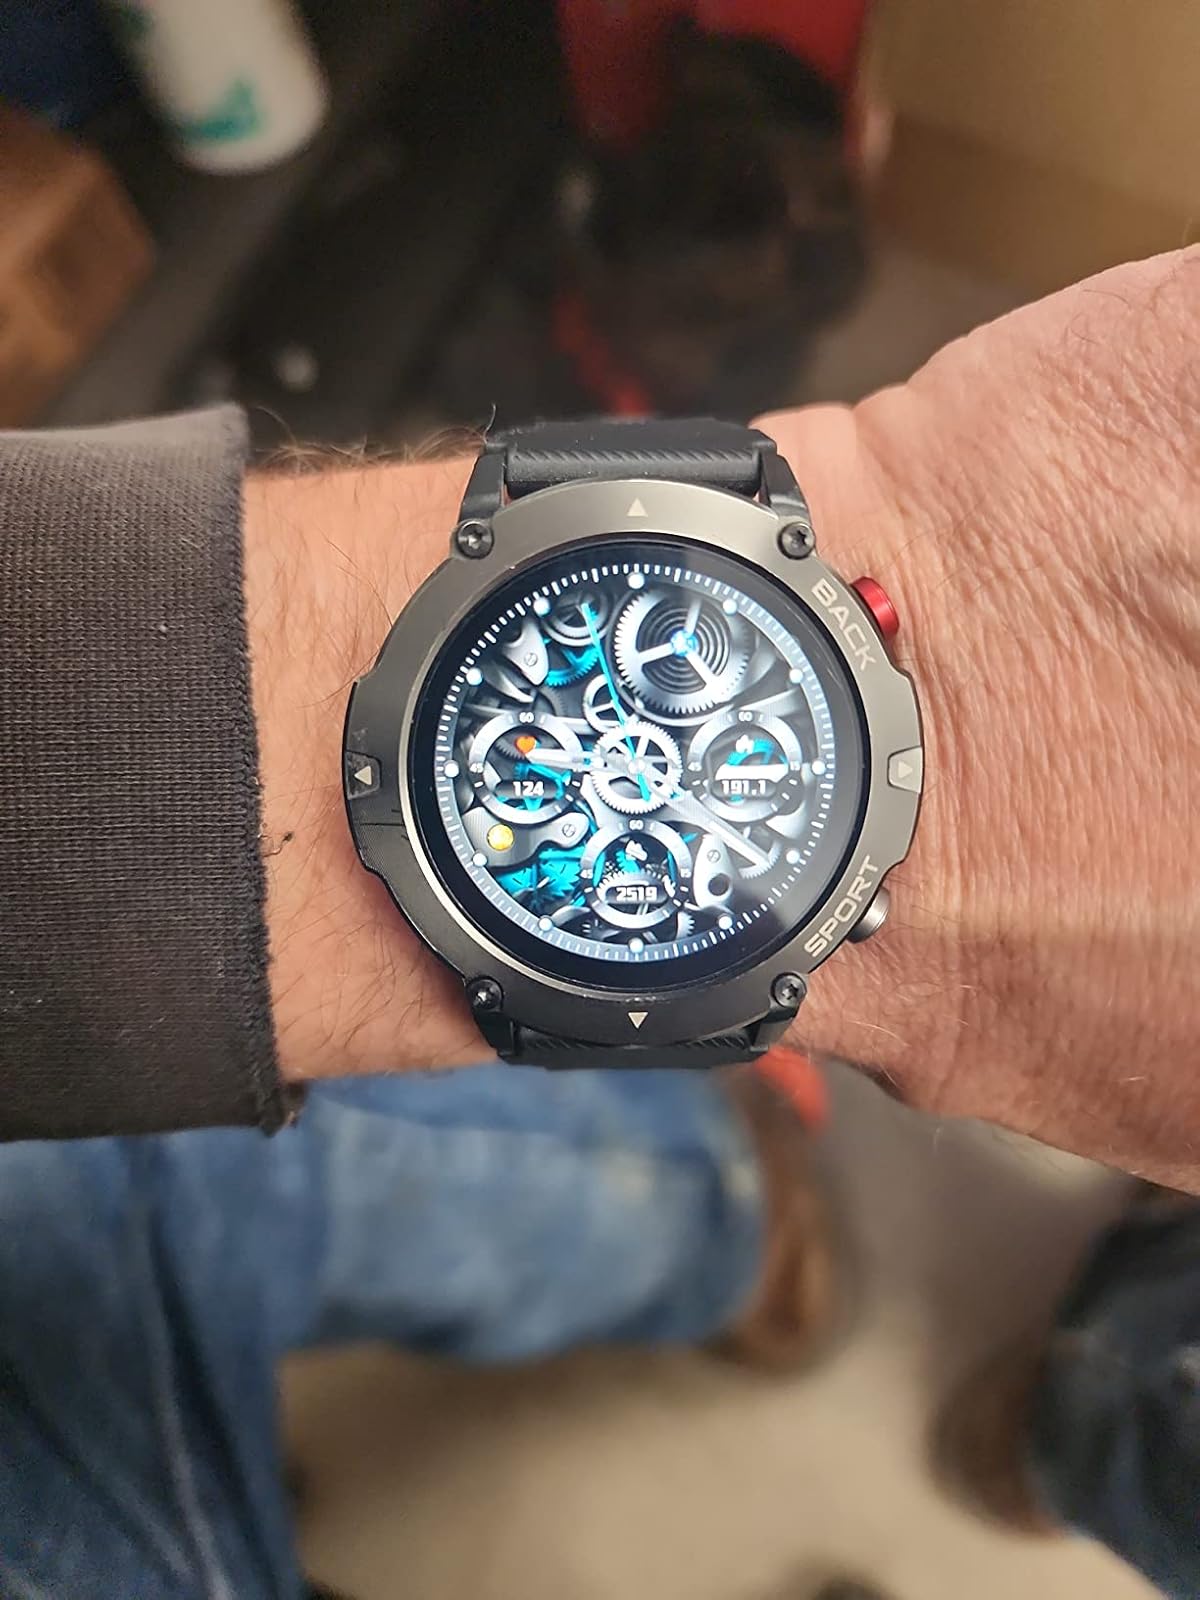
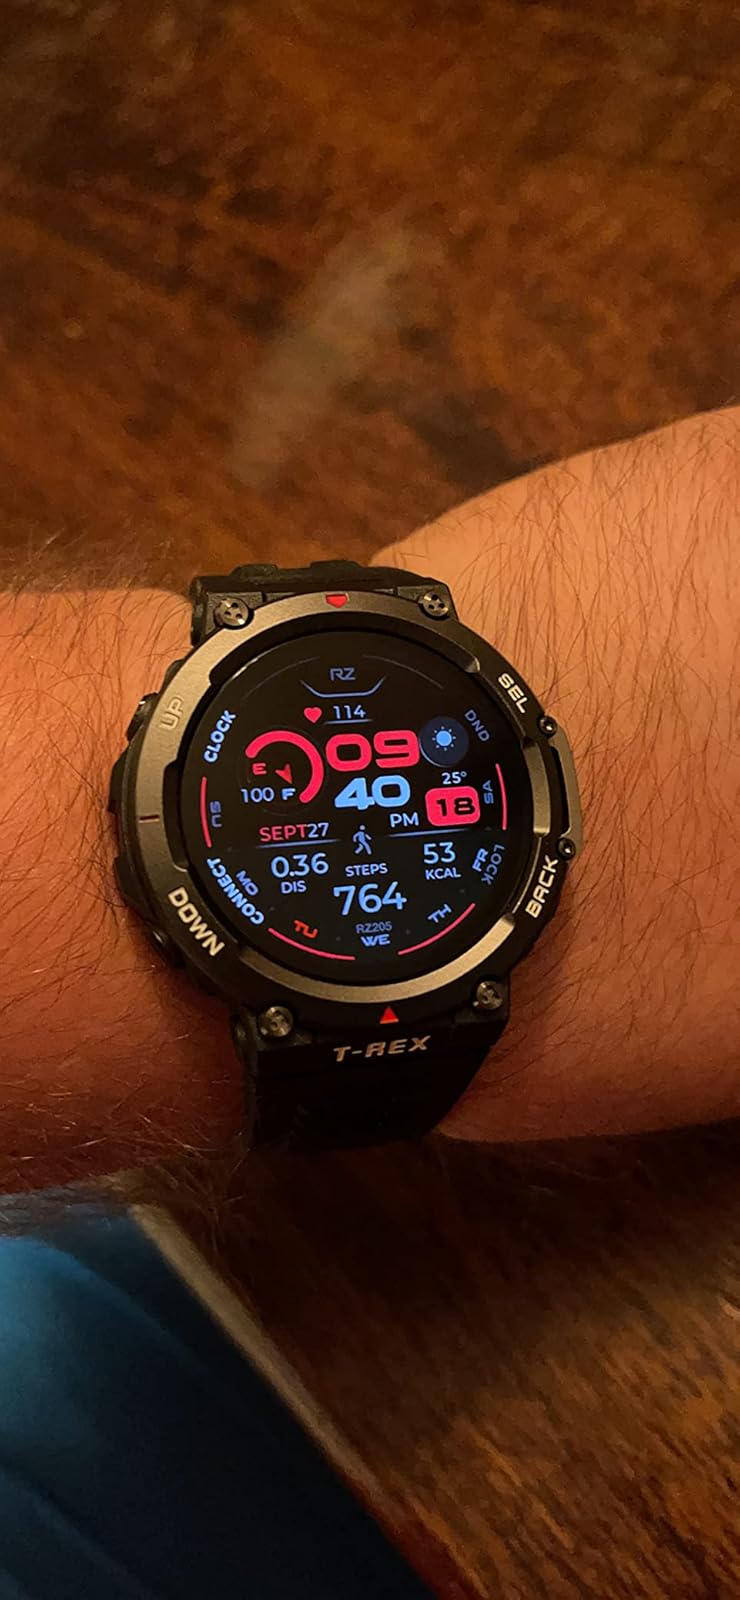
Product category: smartwatch
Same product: no